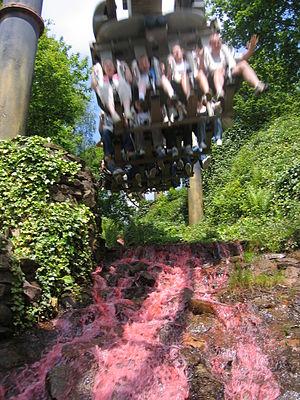
Nemesis est un parcours de montagnes russes en métal du parc Alton Towers, situé à Alton, dans le comté anglais du Staffordshire, au Royaume-Uni. Ce sont des montagnes russes inversées développées par le constructeur suisse Bolliger & Mabillard. Ouvertes en 1994, ce sont les premières montagnes russes inversées et la première attraction de Bolliger & Mabillard en Europe.